Boston Fashion Week

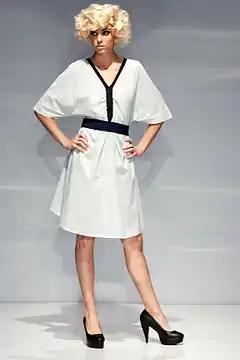
g.KIM – Boston Fashion Week 2012

Each year the Fashion Week returns for one week with all sorts of shows. This is an example of the 2009 Fashion Week